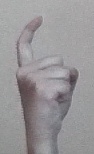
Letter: ra